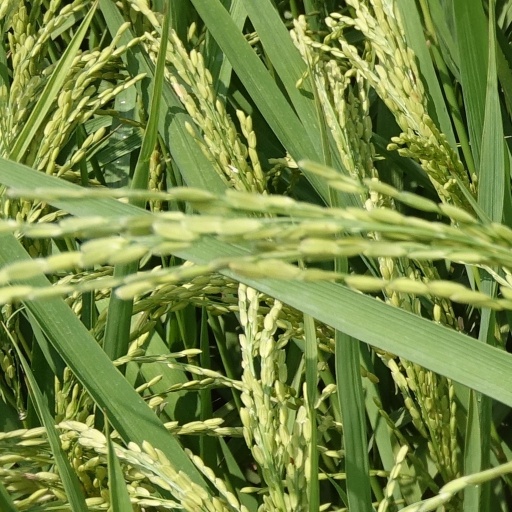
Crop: rice